Criticism of Islam

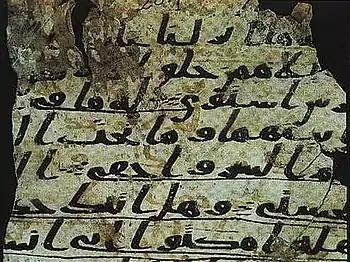
Sana'a manuscripts of the Quran

The traditional view of Islam has faced scrutiny due to a lack of consistent supporting evidence, such as limited archaeological finds and some discrepancies with non-Muslim sources. In the 1970s, a number of scholars began to re-evaluate established Islamic history, proposing that earlier accounts may have been altered over time. They sought to reconstruct early Islamic history using alternative sources like coins, inscriptions, and non-Islamic texts. Prominent among these scholars was John Wansbrough. Recent scholarship has taken a more cautious view of these revisionist claims. Fred M. Donner argues that the early Muslim community was too decentralized to have invented its religious tradition wholesale, and that early texts reflect sincere belief rather than retrospective construction. He also points to documentary evidence—such as inscriptions and papyri from the 7th century—that aligns with the existence of an identifiable Muslim movement. In addition, Ahmed El Shamsy has shown that early Muslim scholars developed rigorous methods for verifying transmission and preserving texts, creating a critical scholarly culture comparable to, and in some respects more advanced than, that of contemporaneous manuscript traditions.